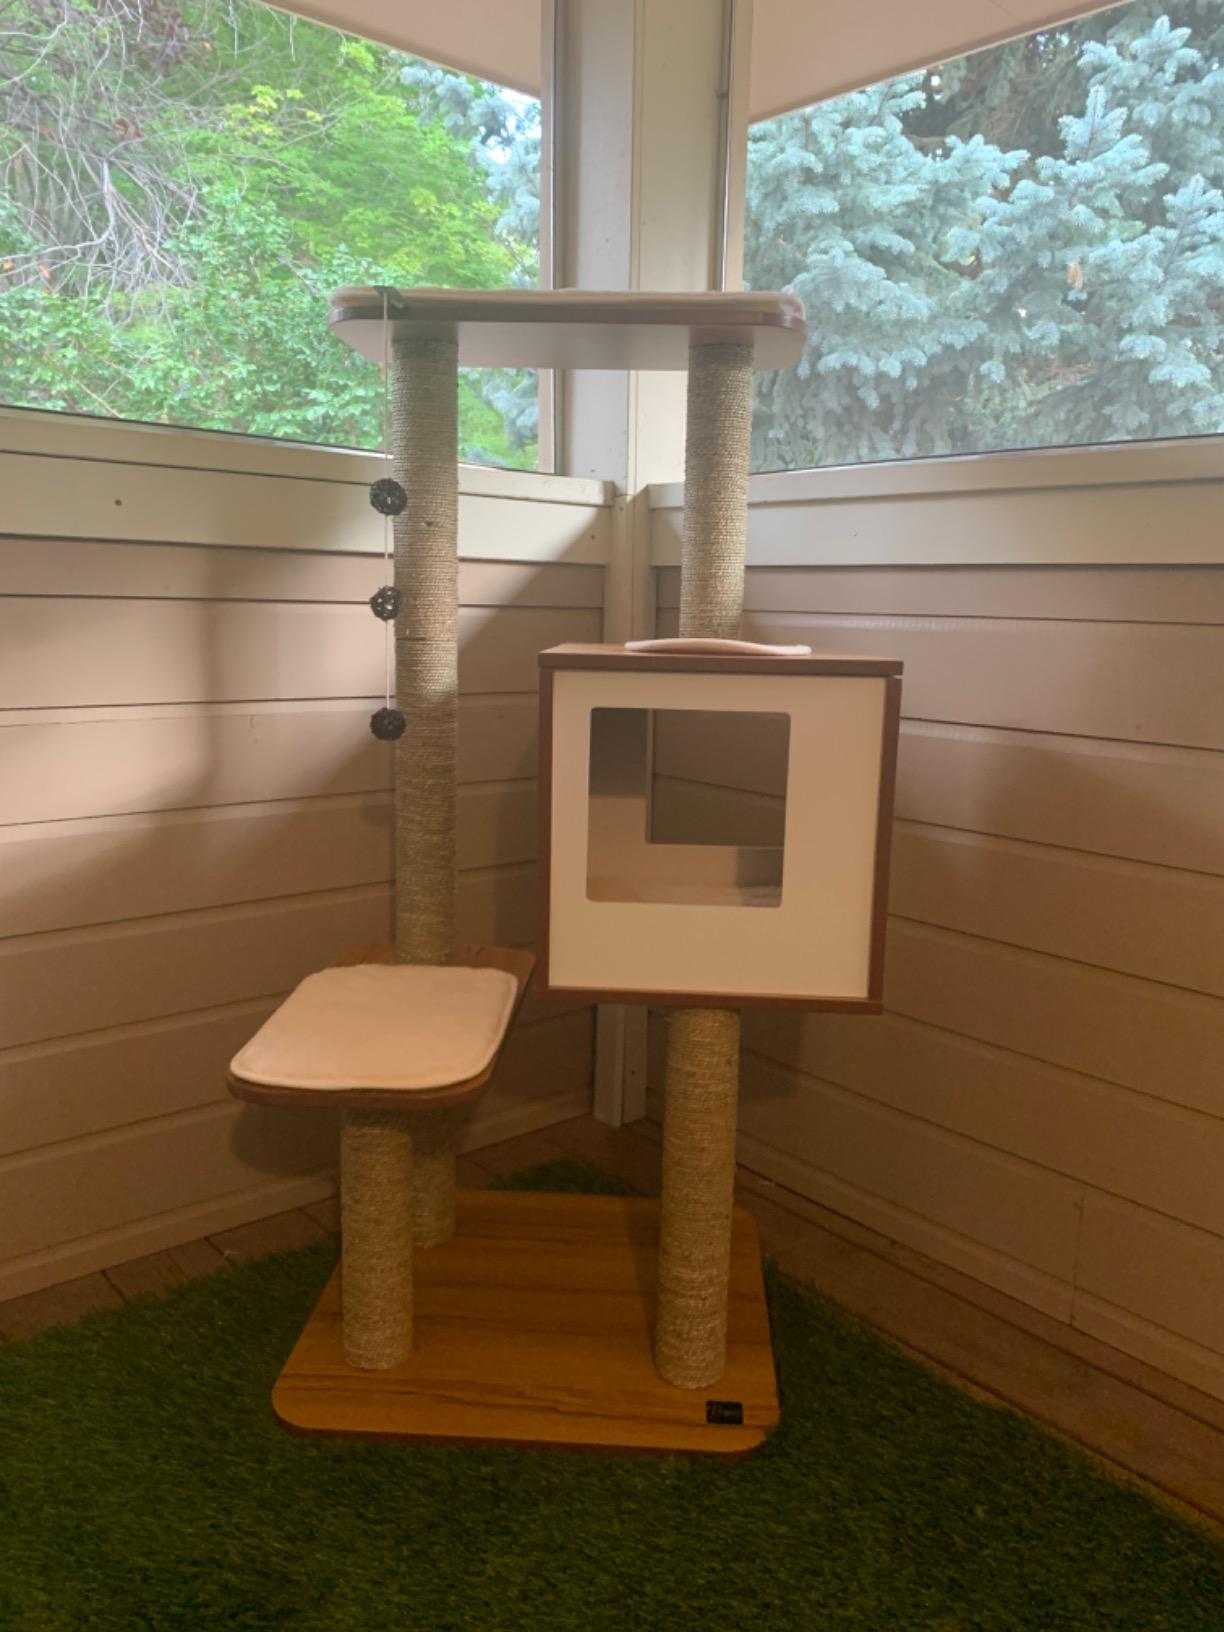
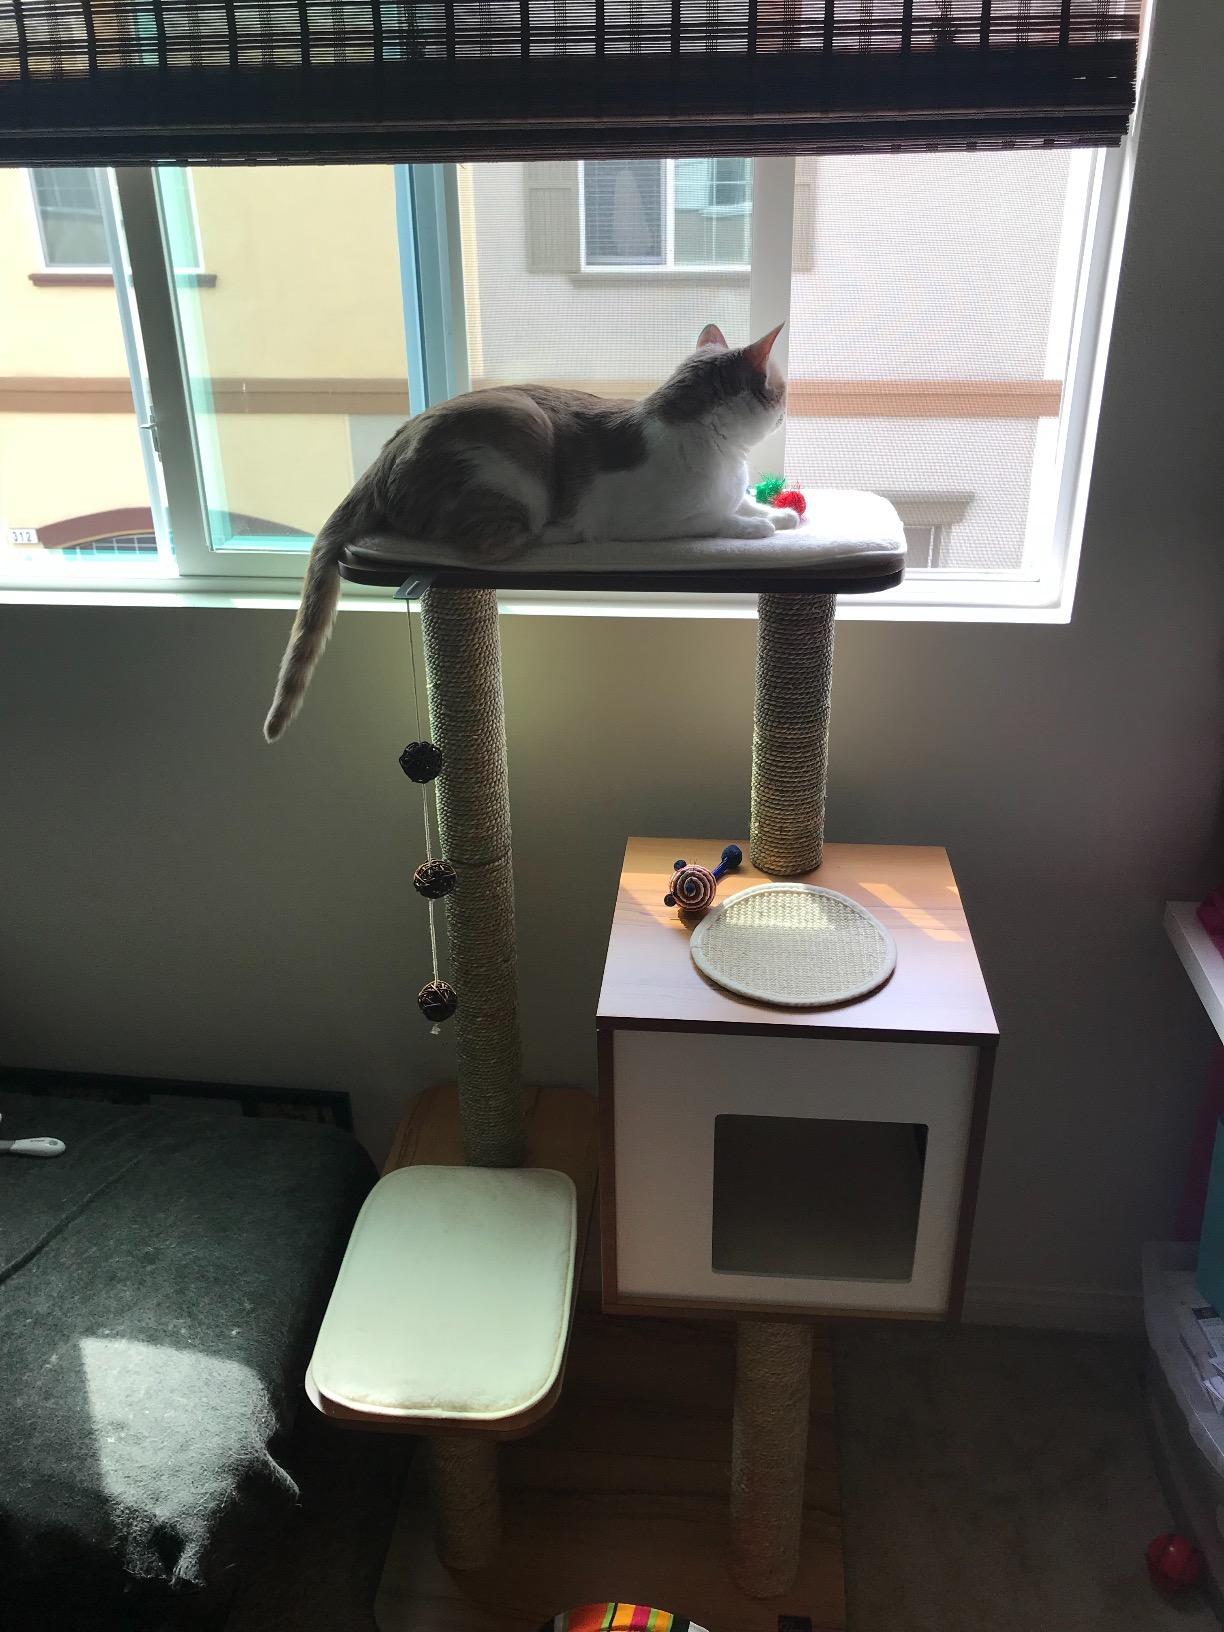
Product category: items_cat tree
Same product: yes